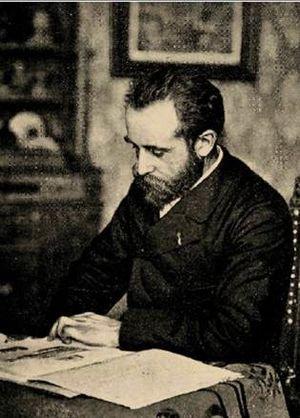
Alexandre Théodore Honoré Struys, né à Berchem le 24 janvier 1852 et mort à Uccle le 25 mars 1941, est un peintre belge de scènes de genre et de portraits.